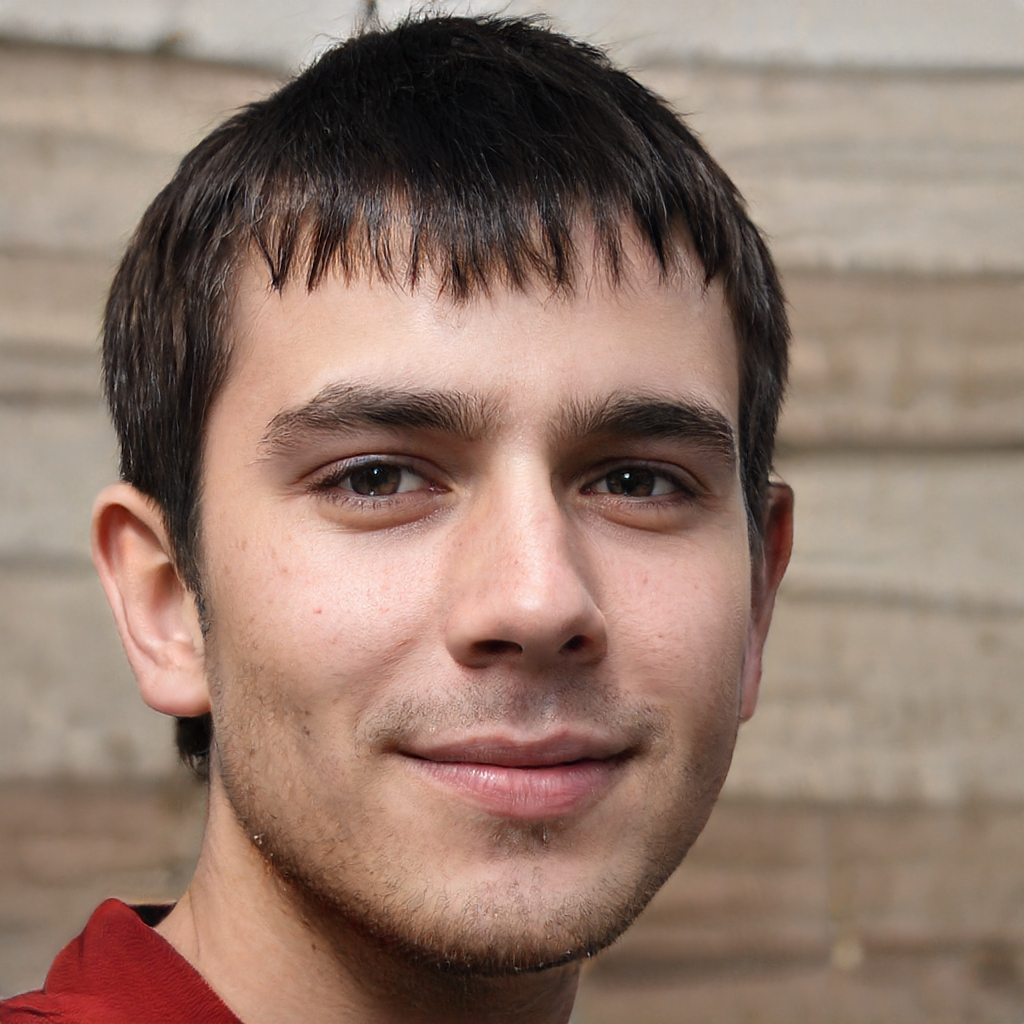
Gender: Male